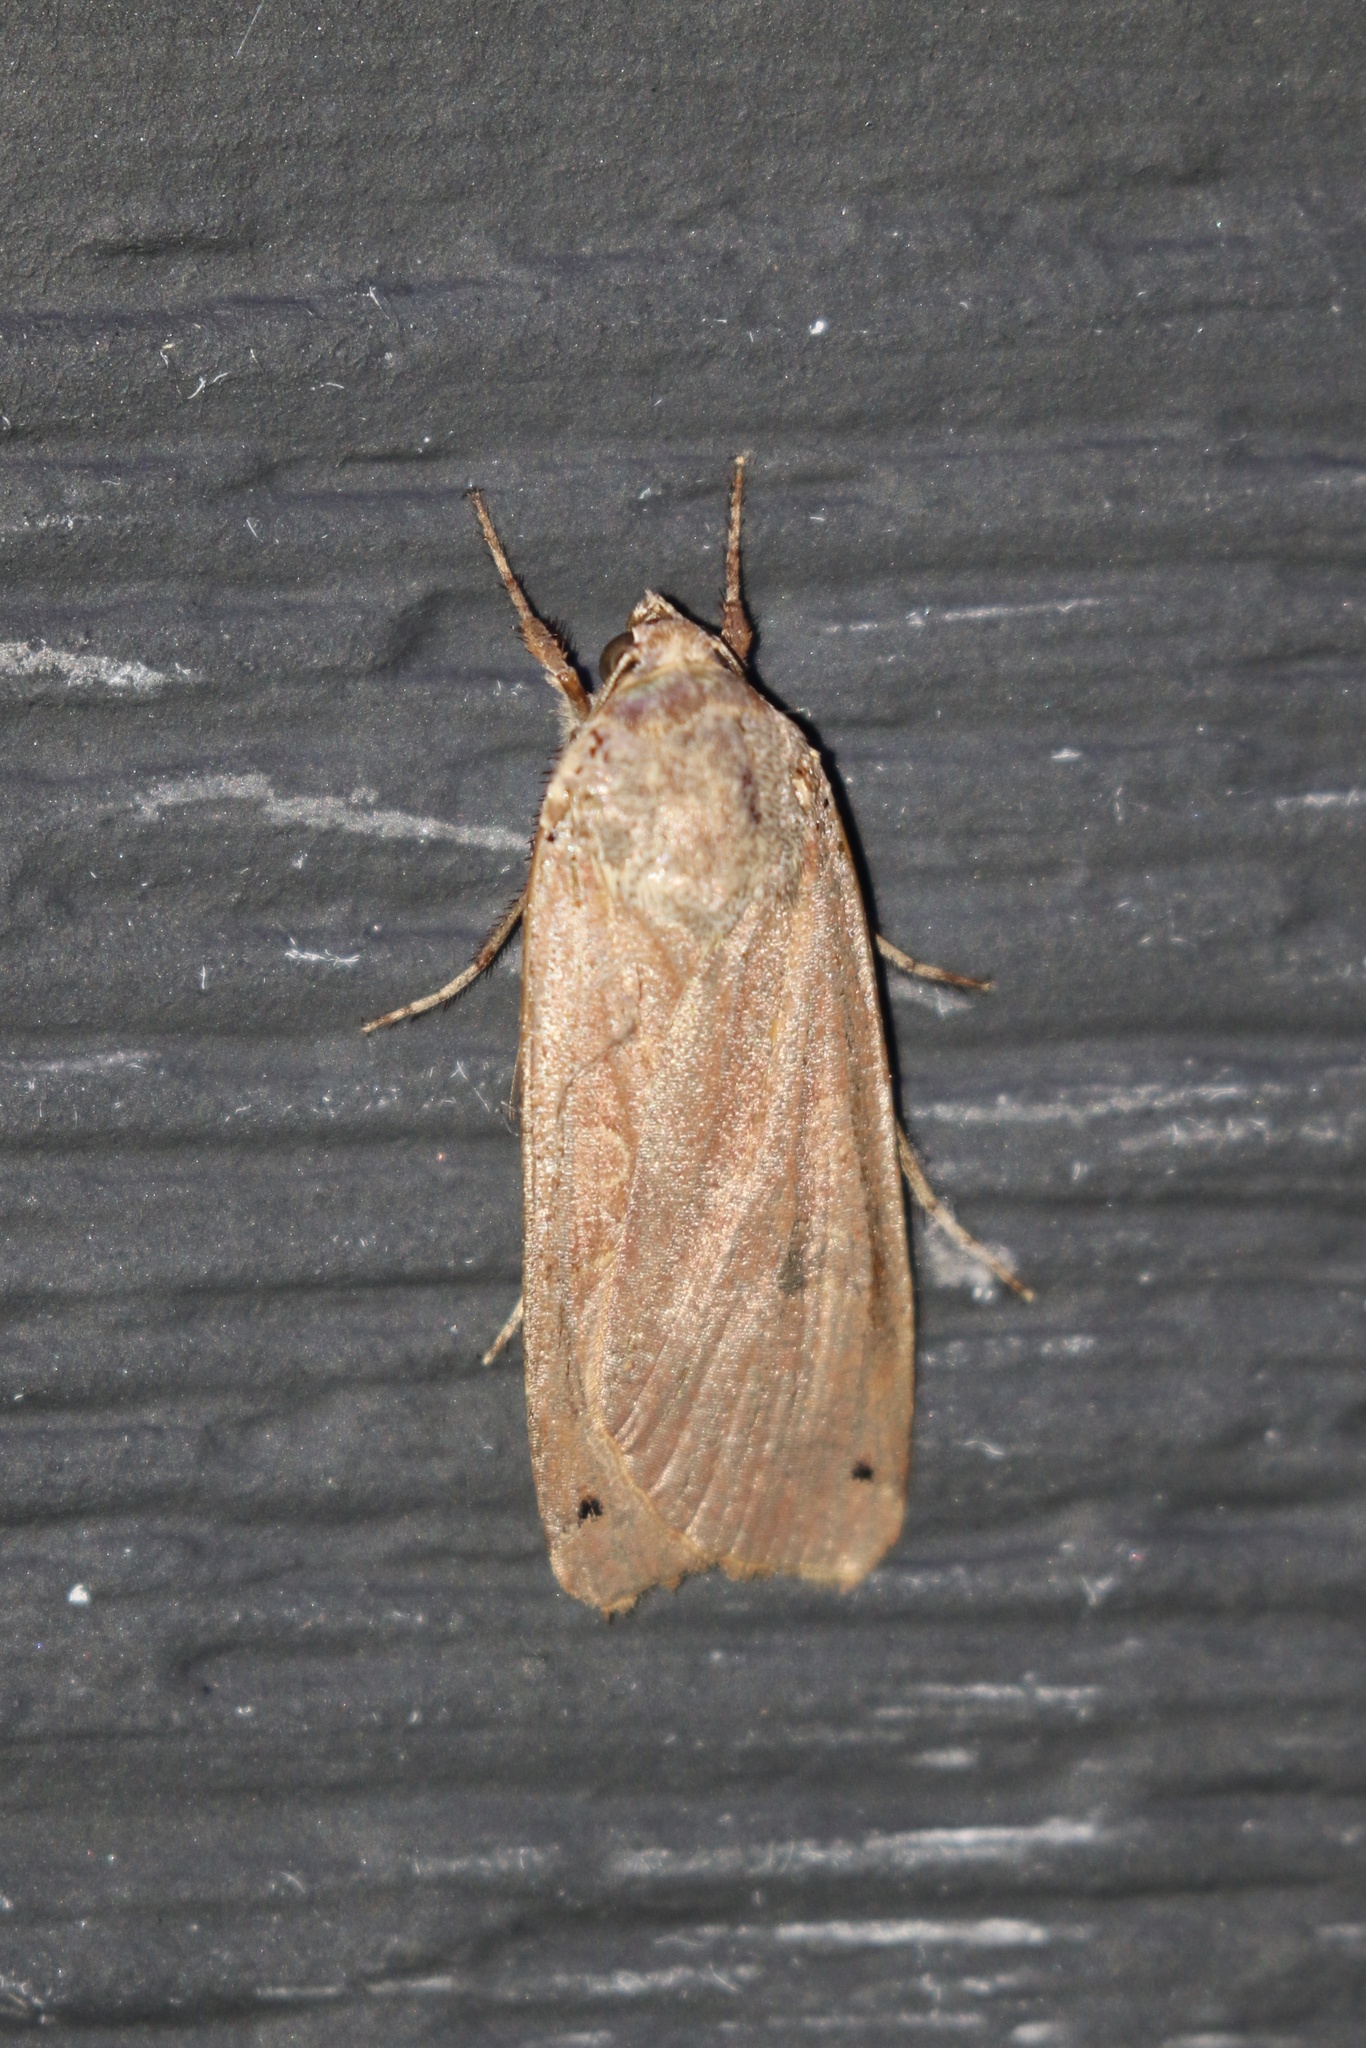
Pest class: cutworms